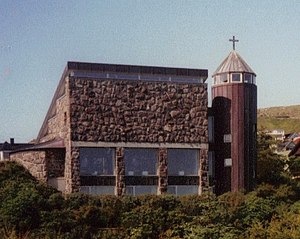
Mariukirkjan
Mariukirkjan
Mariukirkjan er en katolsk kirke i Thorshavn. Den er indviet i 1987 og tegnet af arkitekt Árni Winther. Kunstnerne Ole Jacob Nielsen, Tróndur Patursson, Sven Havsteen-Mikkelsen og Guðrið Poulsen har udsmykket kirken.